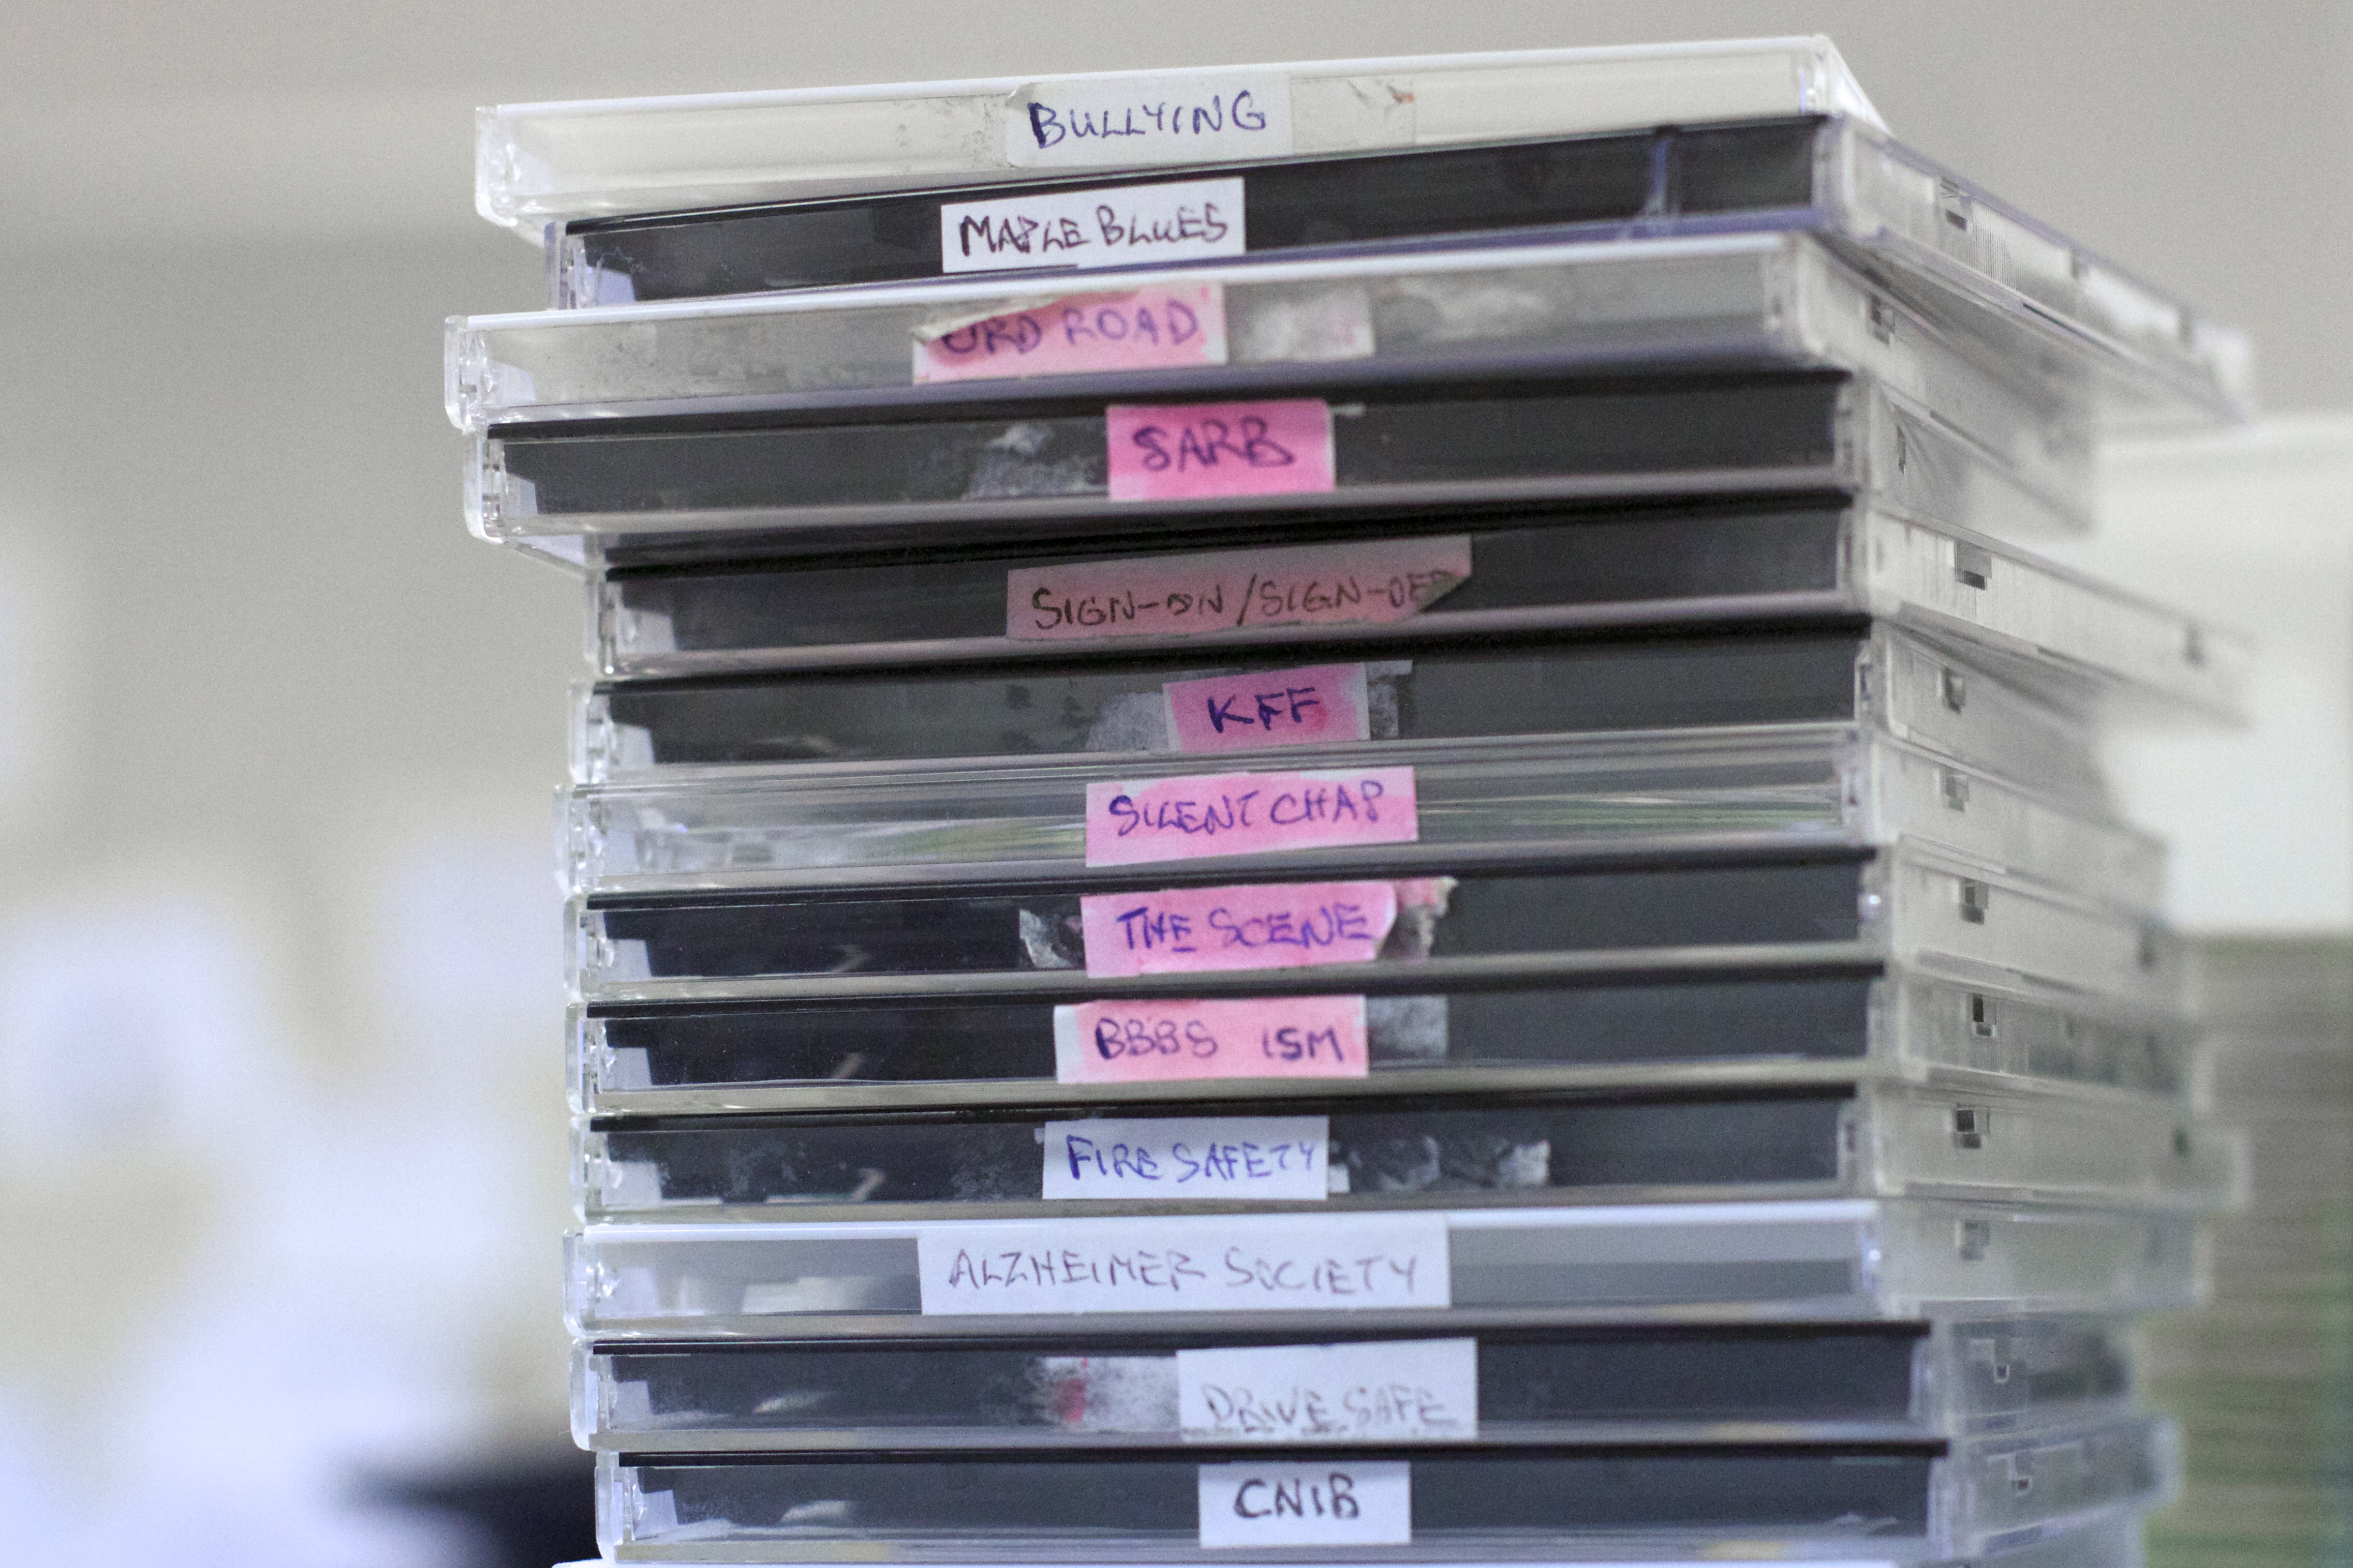
technology, gadget, radio, cash, document, cfbx, window covering